Lindos Chronicle

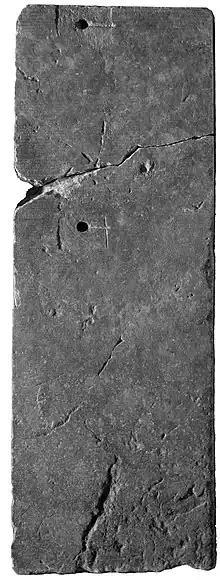
The Lindos Chronicle is an inscription from Lindos, Rhodes, dated to 99 BC.

The Lindos Chronicle, or the Lindian Chronicle, is an inscription from Lindos, Rhodes, dated to 99 BC. It records dedications made in the temple to Athena at Lindos that had been made before the destruction of the original temple in 392–391 BC. The chronicle is one of the longest surviving Hellenistic inscriptions.